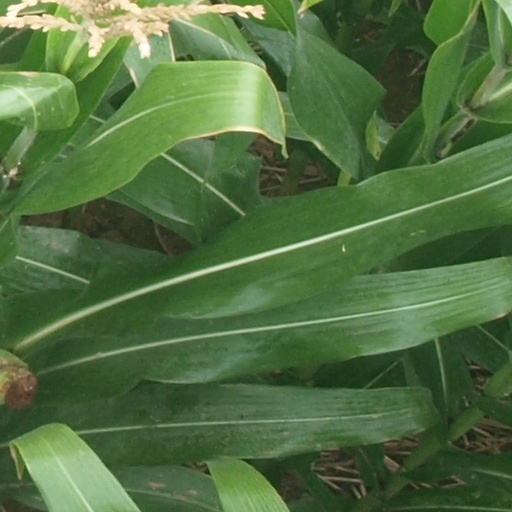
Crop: maize; corn